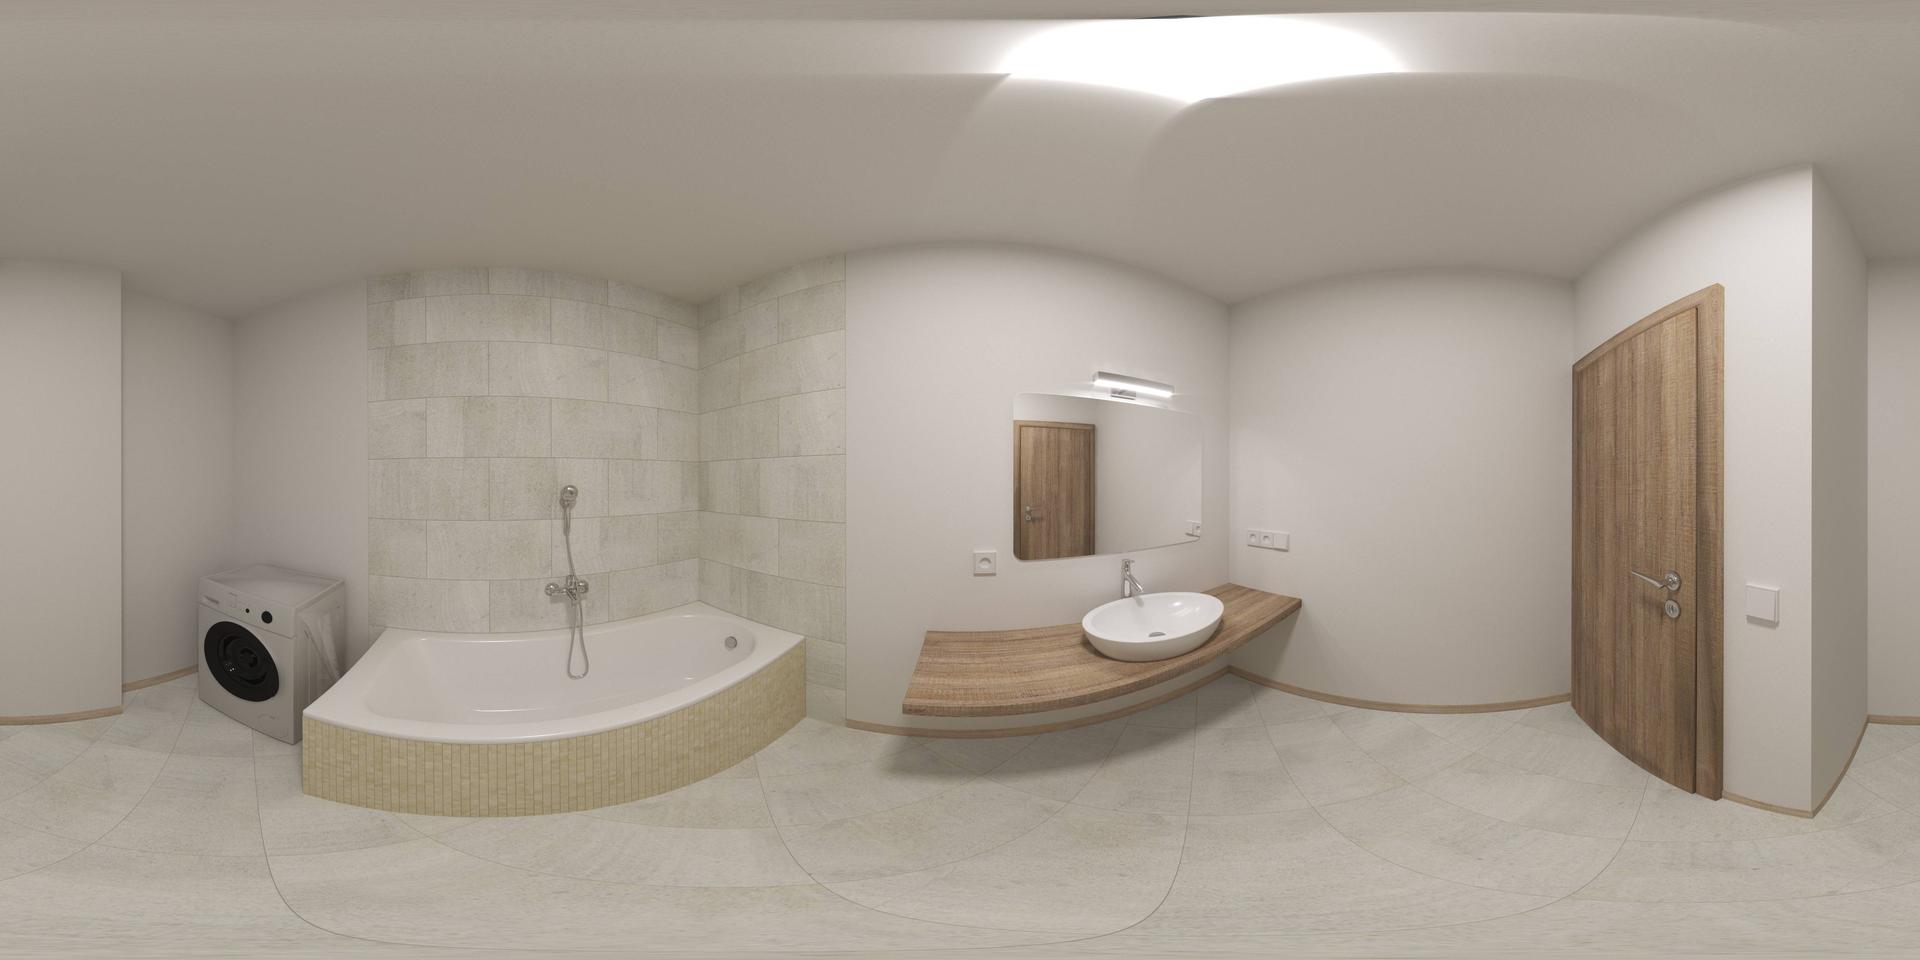
Referred object: the white front-loading washing machine next to the bathtub

Referred object: the white, round vessel sink